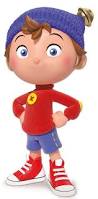
Portrait style: Cartoon Portrait